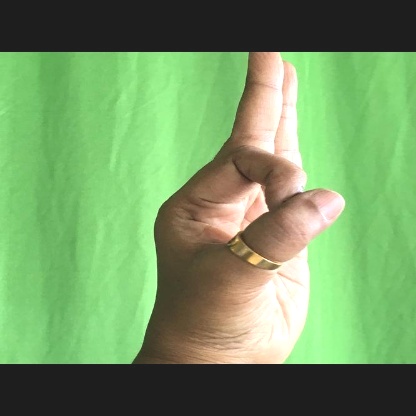
Mudra: Aralam